Woodhaven Boulevard station (IND Queens Boulevard Line)

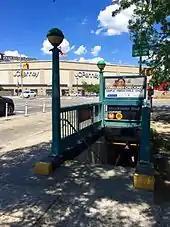
One of the "orphaned" station entrances, at the southeast corner of Woodhaven Boulevard and Queens Boulevard

The full-time side at the west end of the mezzanine has three street stairs. One leads to the northeast corner of Queens Boulevard and 59th Avenue, the closest to the mall. The other two staircases are through a long passageway to both southern corners of Queens Boulevard and Woodhaven Boulevard, acting as a pedestrian underpass outside of fare control. These staircases date back to the station's original opening. There is an entrance to the southeast corner of Woodhaven and Queens Boulevards that, as a result of the construction of the Long Island Expressway in the mid-1950s, leads only to a sidewalk isolated between two entrance ramps to the expressway, requiring passengers to cross traffic signals on all sides.